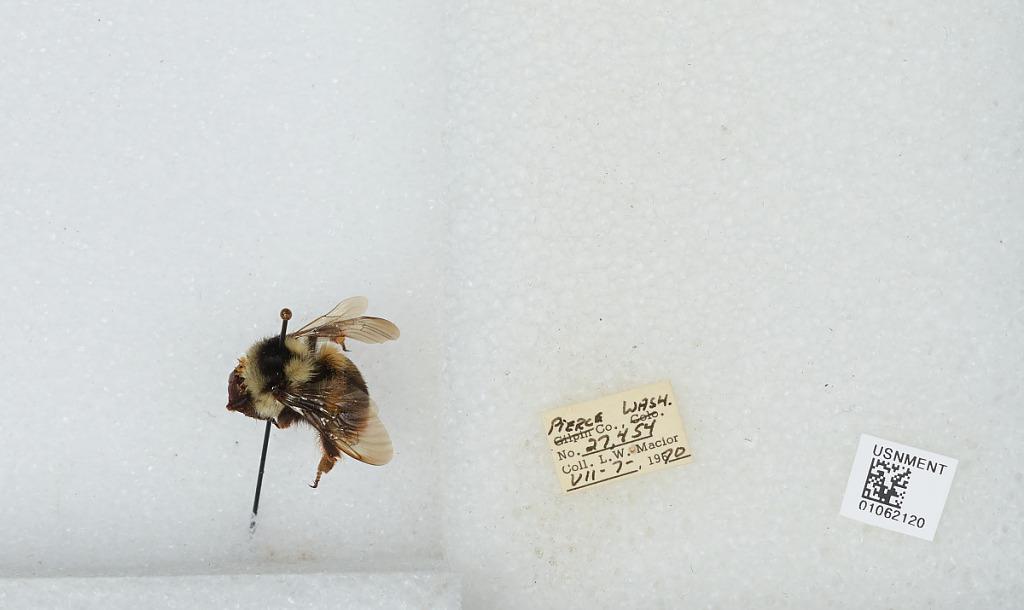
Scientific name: Bombus bifarius nearcticus
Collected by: L. Macior
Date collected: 1970-7-7
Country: United States
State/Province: Washington
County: Pierce
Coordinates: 47.05, -122.12